Dragutin Dimitrijević

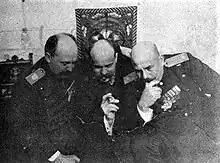
Dragutin Dimitrijević (right) and his associates

In 1901, Dimitrijević participated in the organisation of the first failed attempt to murder the unpopular and pro-detente with Austria-Hungary King Alexander. On 11 June 1903 the plotters succeeded when Dimitrijević and a group of junior officers stormed the royal palace and killed King Alexander, his wife, Queen Draga and three others. During the attack, Dimitrijević was shot three times, and the bullets were never removed from his body.